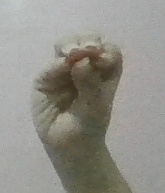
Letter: ha